Thomas Bonnar

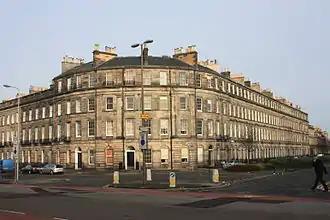
East Claremont Street by Thomas Bonnar

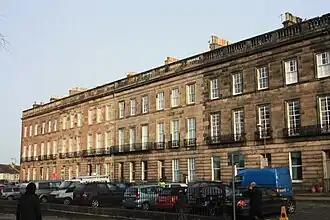
Bellevue Terrace designed by Thomas Bonnar

Thomas Bonnar (d. 1847) was a Scottish interior designer and architect of note, working in the Edinburgh area. He is particularly remembered for his outstanding ceilings.